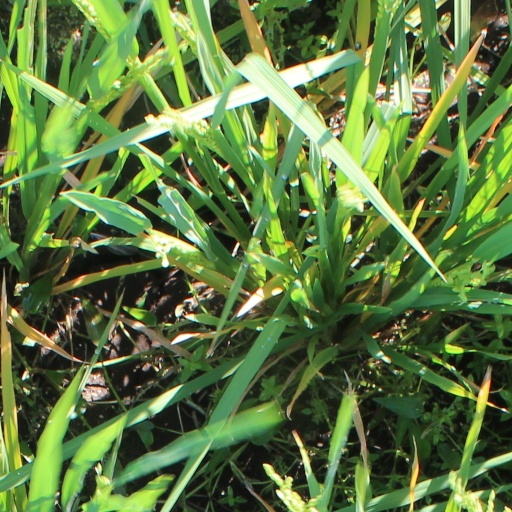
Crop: rice